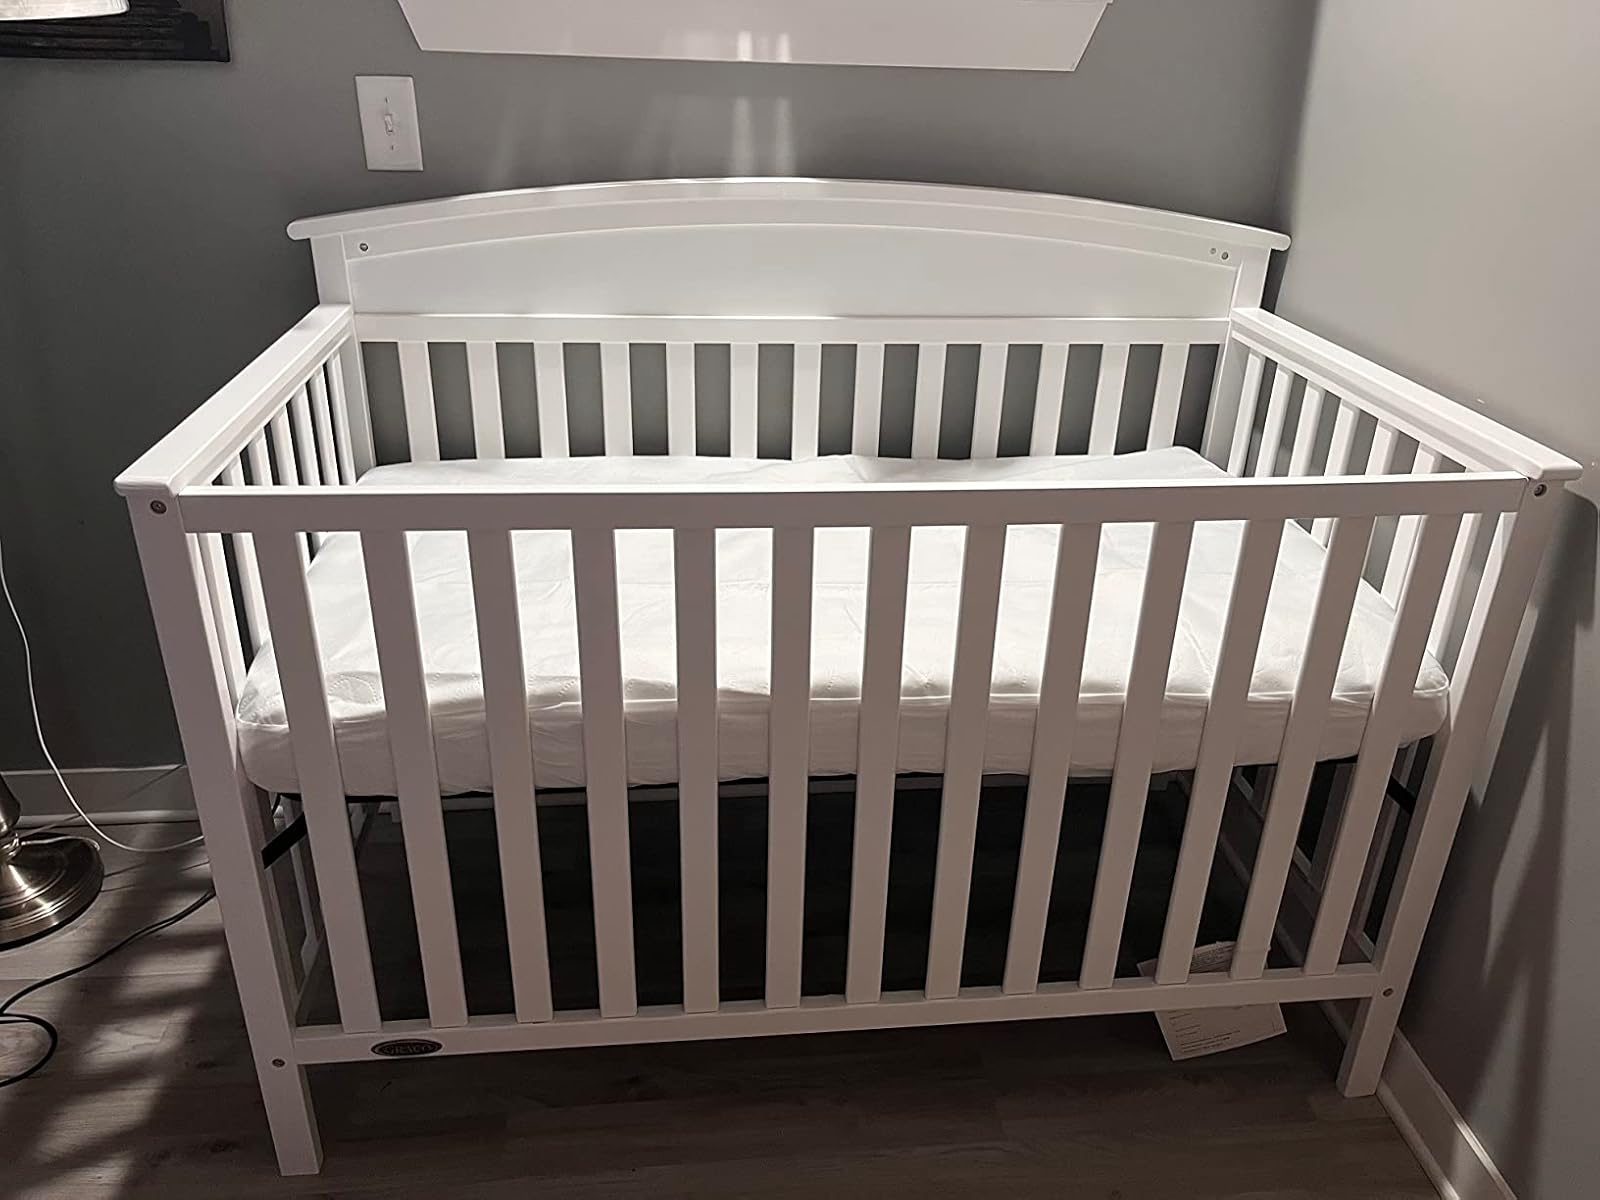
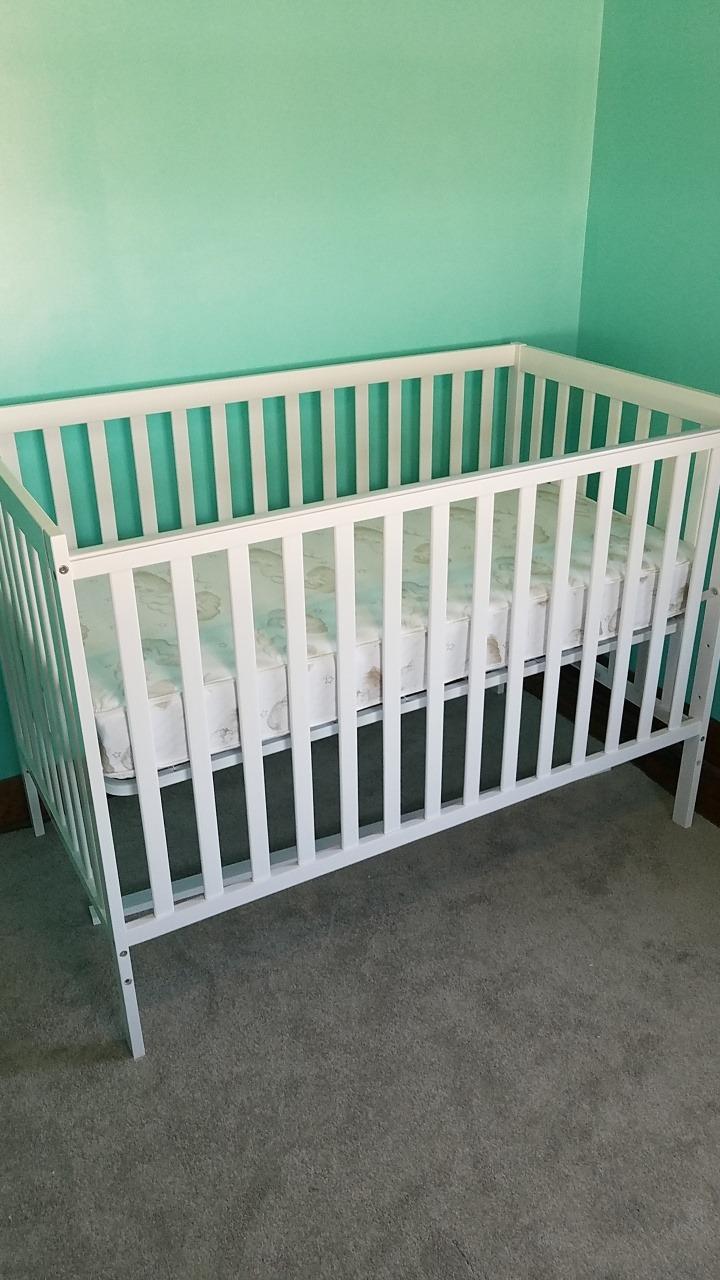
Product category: products_crib
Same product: no